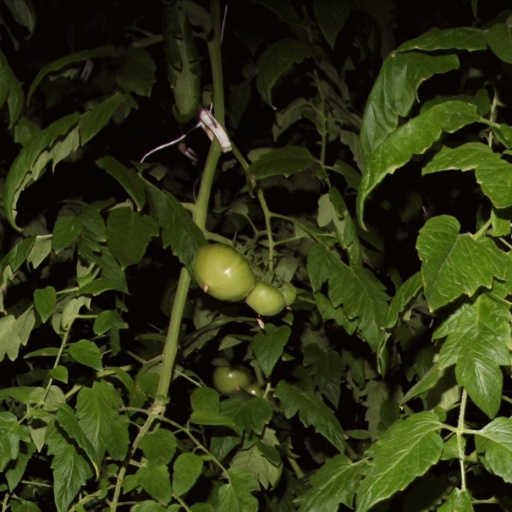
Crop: tomato